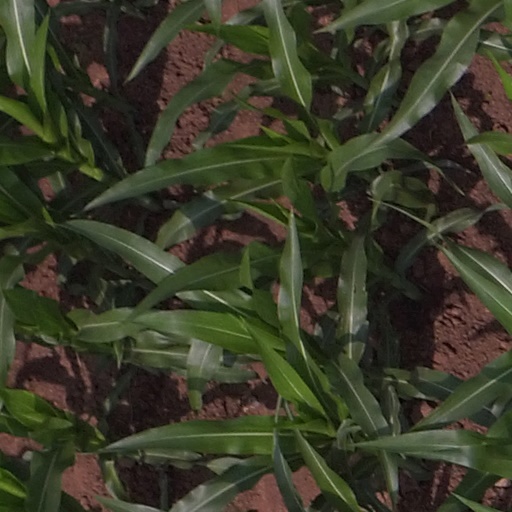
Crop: maize; corn